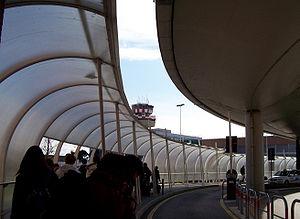
La station de taxi de l'aéroport Marco Polo de Venise.
L’aéroport de Venise-Marco-Polo, aussi encore appelé de son ancien nom d’aéroport de Venise-Tessera, est un aéroport international italien situé à Venise, sur la terraferma et sur la rive nord de la lagune de Venise, à huit kilomètres au nord du centre historique, dans la partie est de Tessera, occupant la majeure partie de la surface de cette frazione de la municipalité de Favaro Veneto, faisant elle-même partie de la commune de Venise.